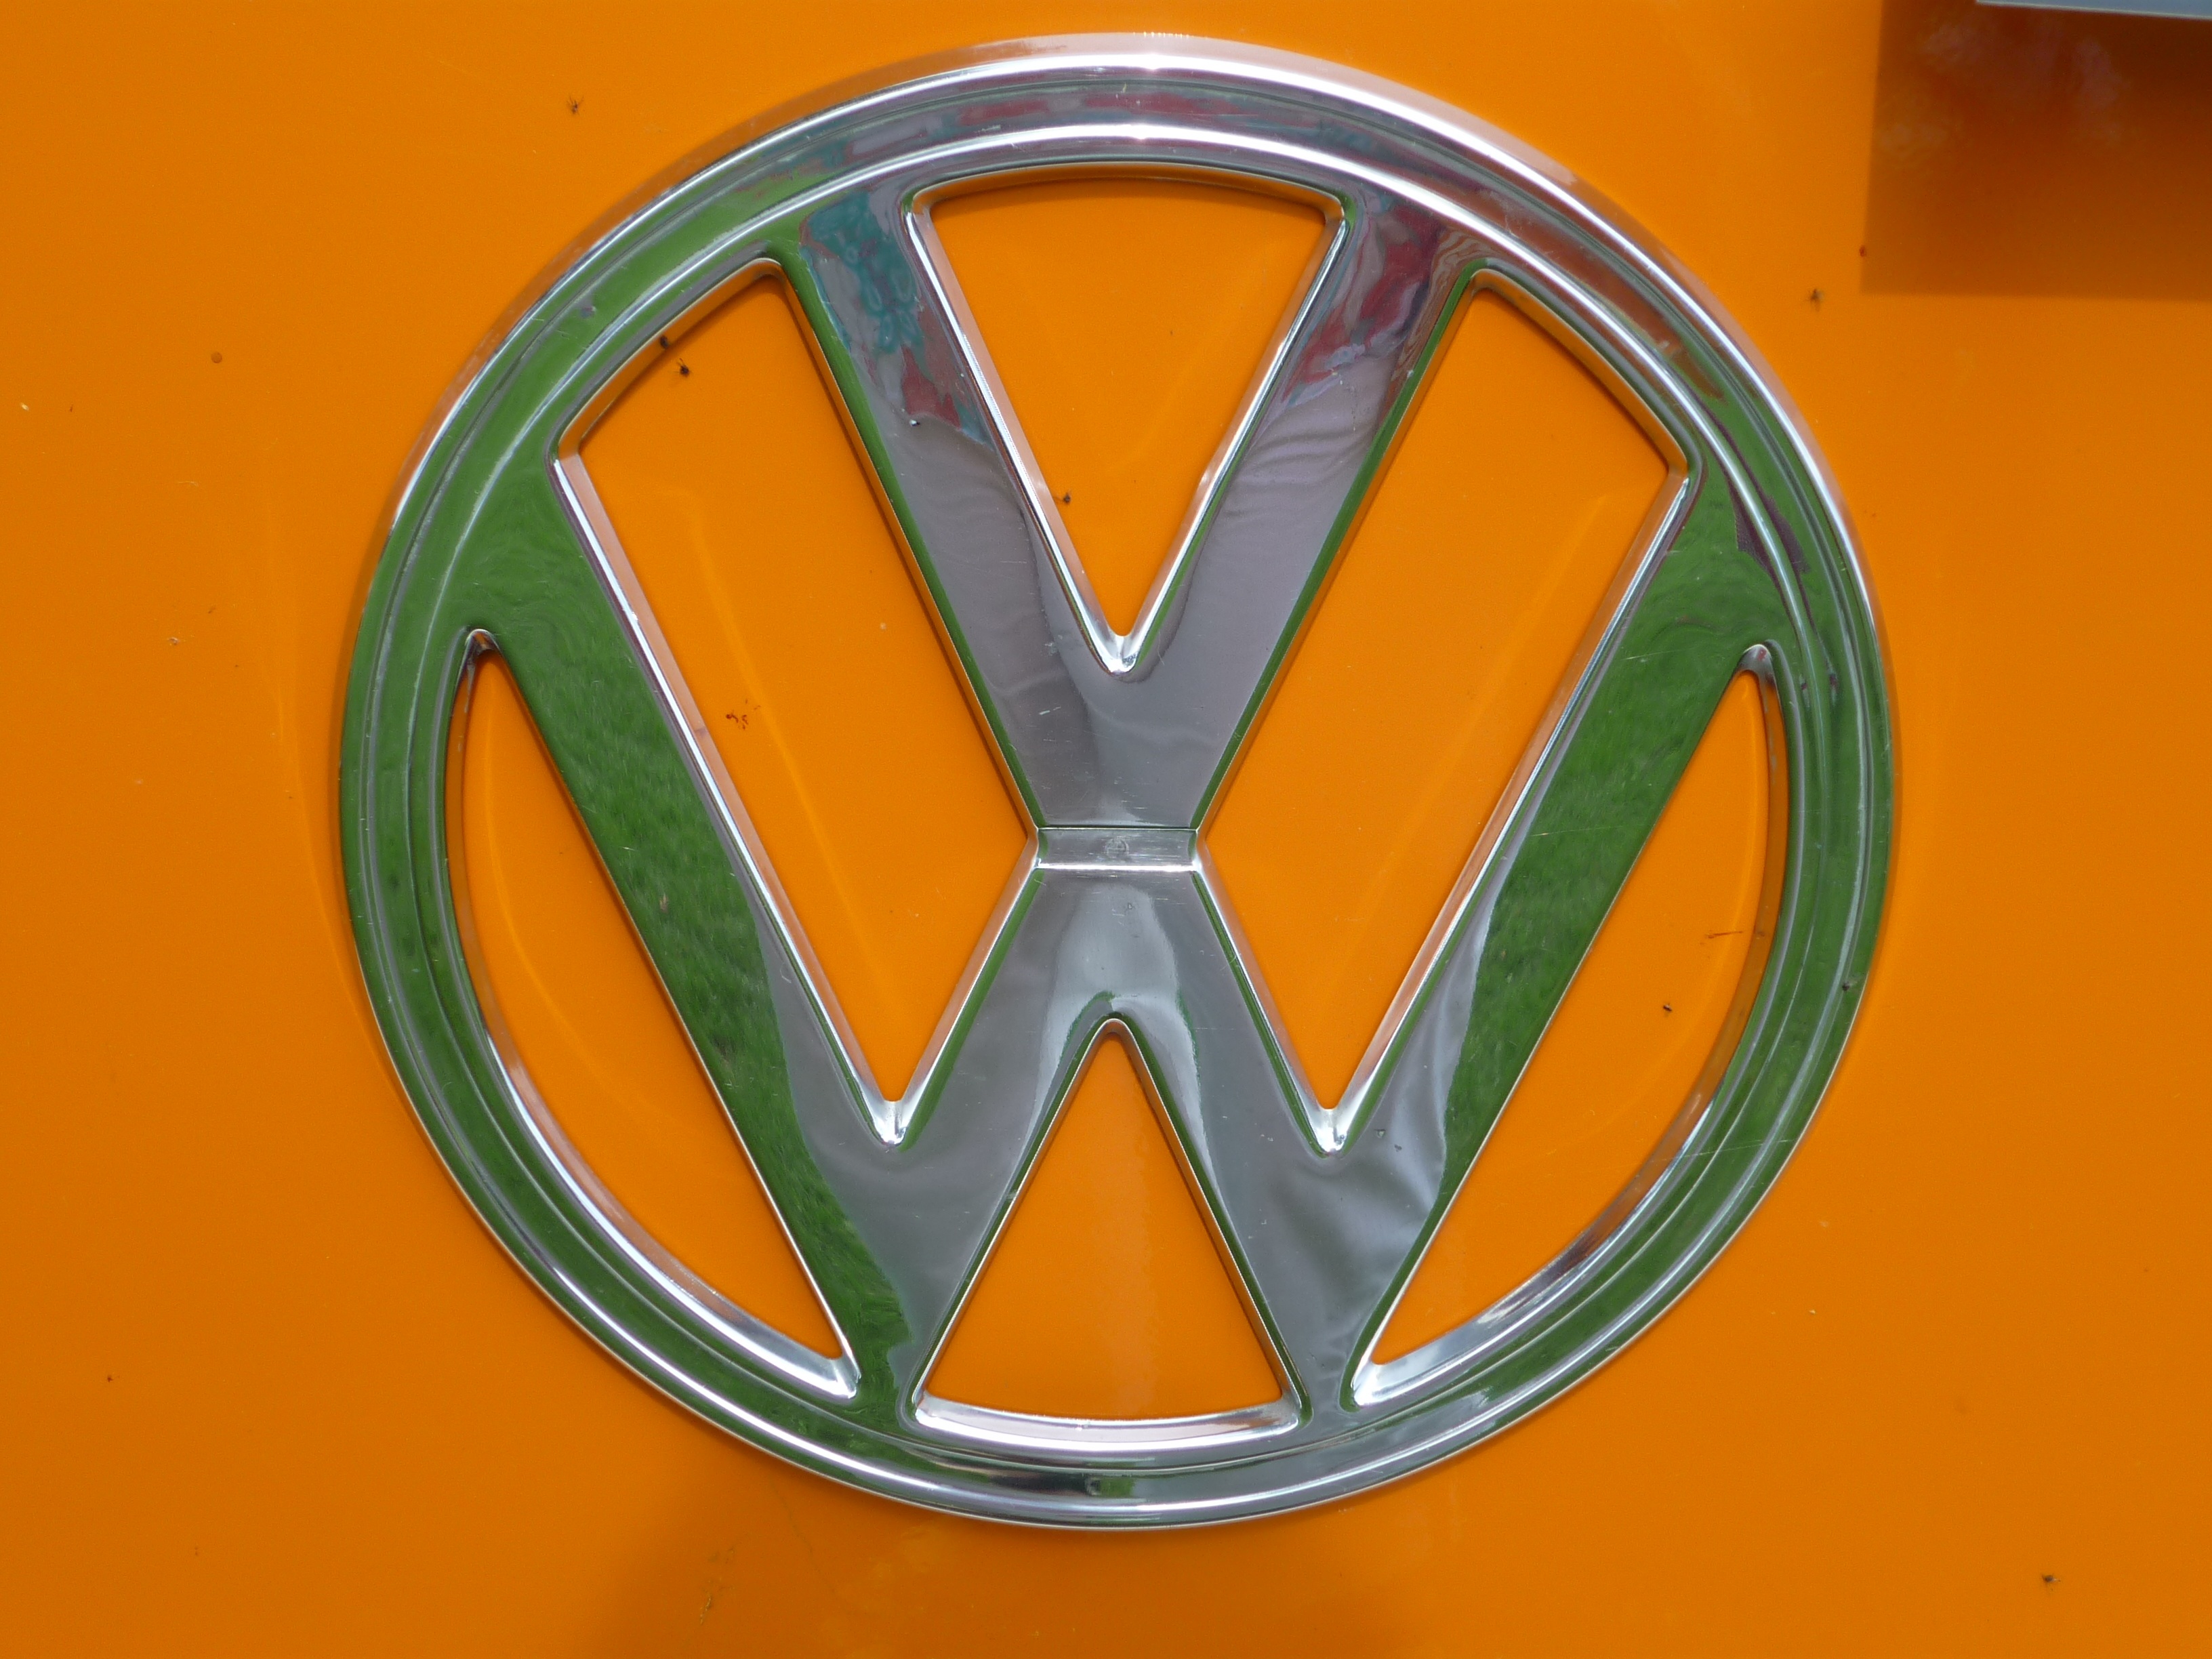
wheel, number, vw, volkswagen, orange, vehicle, symbol, spoke, vw bus, circle, emblem, font, bus, camper, rim, oldtimer, camping bus, automotive exterior, vehicle registration plate